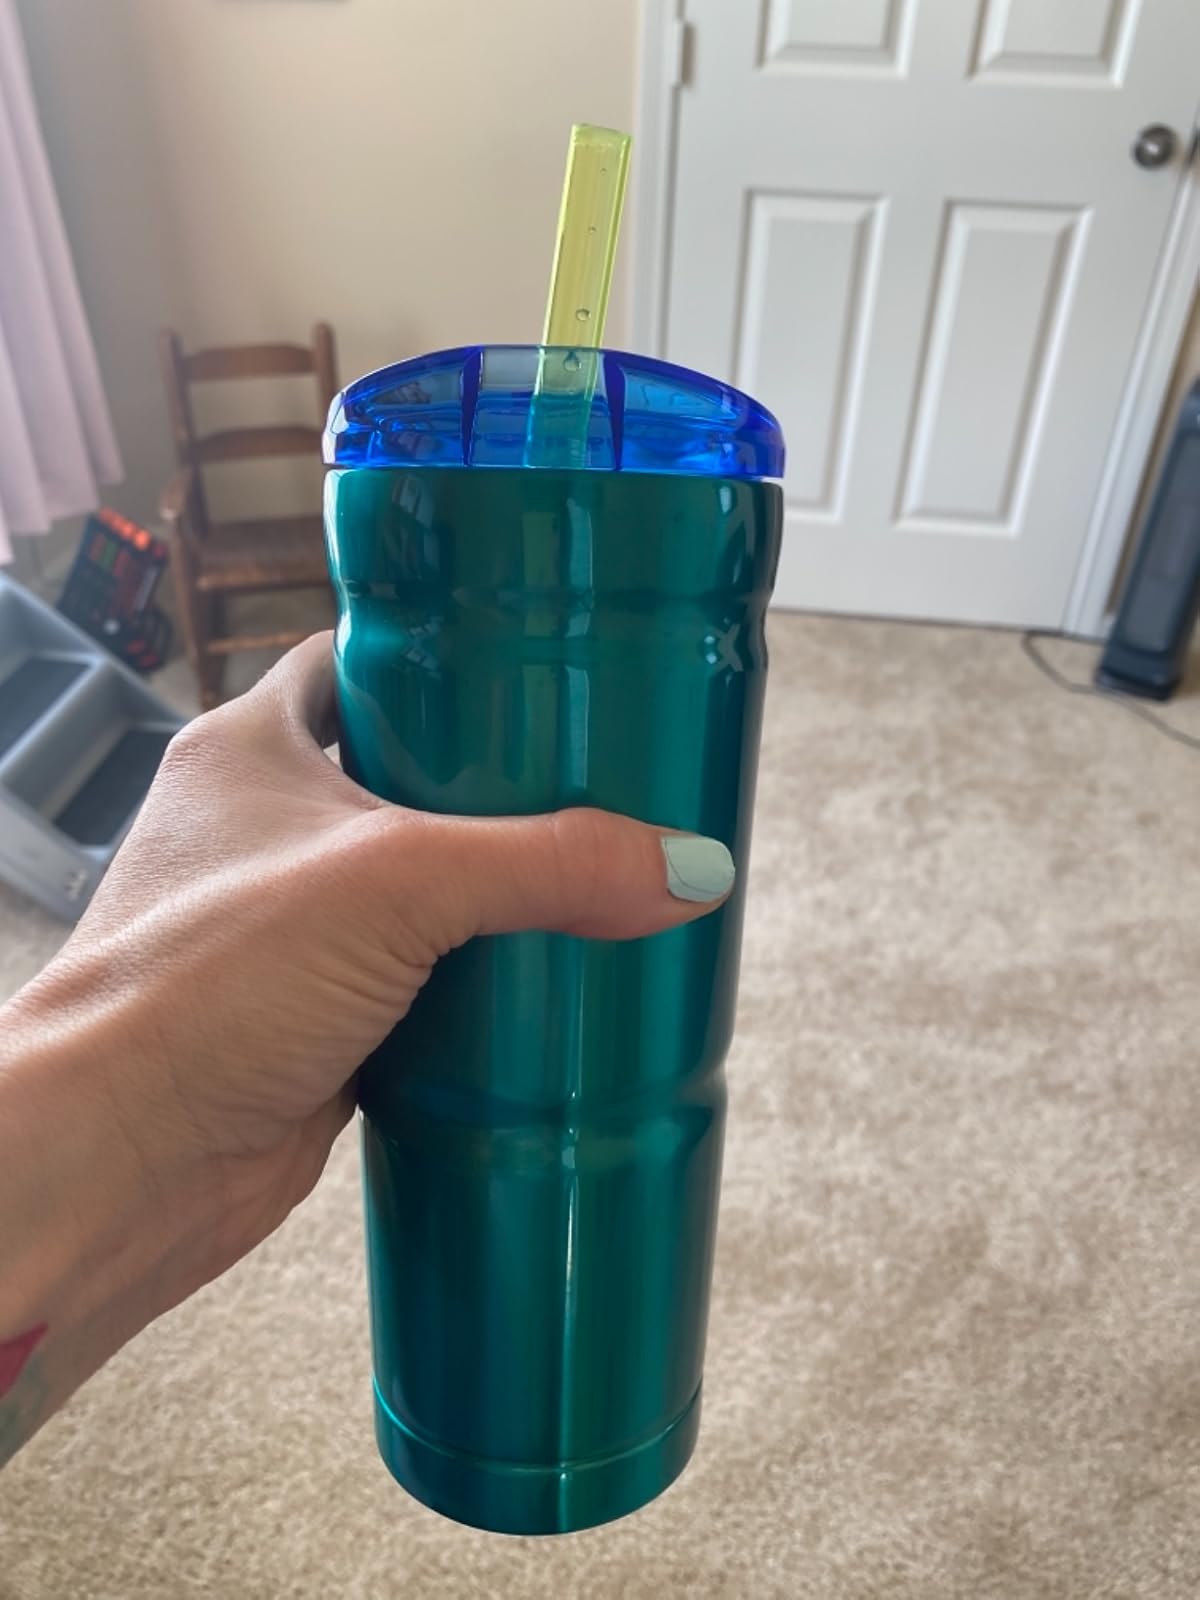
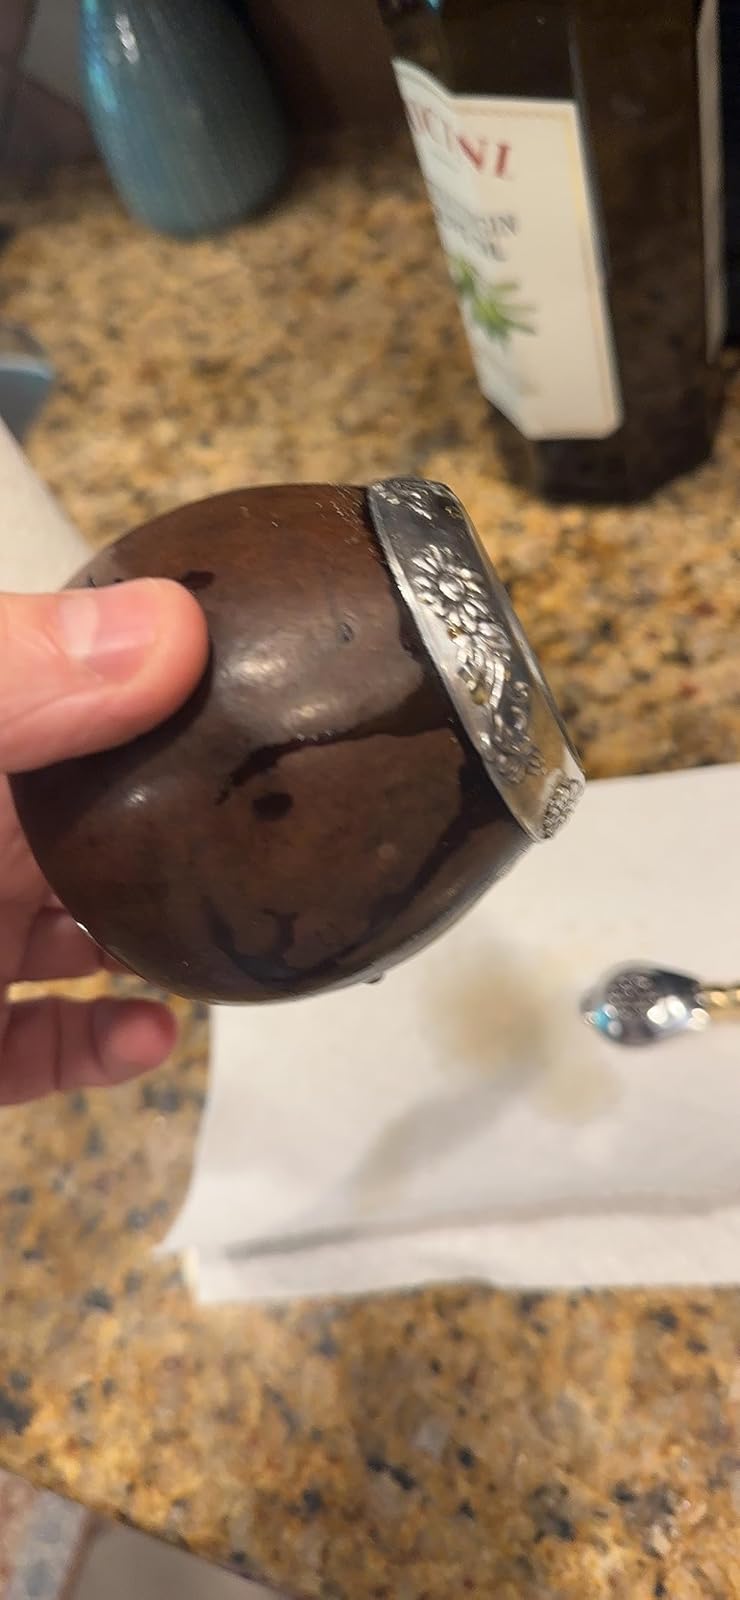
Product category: items_tea
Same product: no